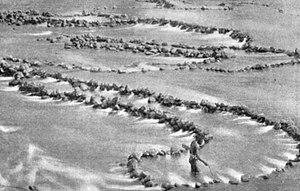
Les aborigènes d’Australie sont les premiers humains connus à avoir peuplé la partie continentale de l'Australie. Ils constituent, avec les indigènes du détroit de Torrès, la population autochtone de cet État d'Océanie. Le mot commun aborigène désigne plus généralement celui dont les ancêtres sont les premiers habitants connus de sa terre natale.